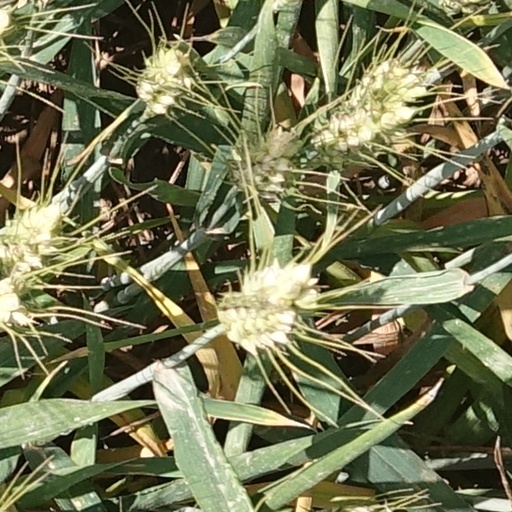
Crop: wheat